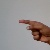
The image shows a hand gesture representing the letter 'G' in Indian Sign Language.